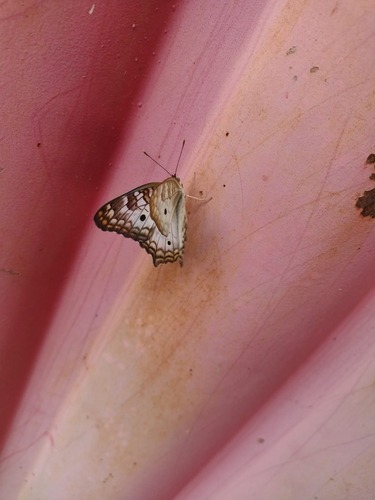
Scientific name: Anartia jatrophae
Common name: White peacock
Family: Nymphalidae
Order: Lepidoptera
Pollinator type: Primary pollinator
Habitat: Gardens, parks, and open areas
Geographic range: Southern United States to Argentina
Conservation status: Least Concern